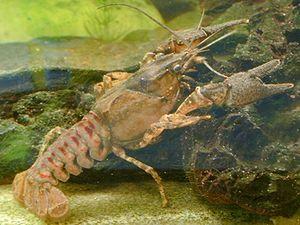
La Princesse-Grenouille est un conte russe traditionnel, recensé en trois versions par Alexandre Afanassiev. On a dénombré 36 versions russes, 15 versions ukrainiennes et 6 biélorusses. Il existe par ailleurs de nombreuses autres variantes européennes.
L'écrevisse américaine est une espèce de crustacés originaire de la côte est des États-Unis. Elle aurait été introduite en Europe vers 1880. C'est la première écrevisse exotique introduite en France qui a pu rapidement s'adapter à ses nouveaux milieux. Elle s'est ainsi acclimatée en Allemagne, en Suisse et en France où elle a pu contribuer à la régression ou disparition des espèces autochtones.
Le parc naturel régional de la Brenne est un parc naturel régional français, qui est situé dans le département de l'Indre, en région Centre-Val de Loire.